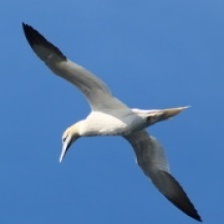
Species: NORTHERN GANNET
Scientific name: MORUS BASSANUS